43rd Indiana Infantry Regiment

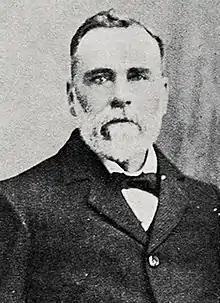
Colonel William McLean, commander of the 43rd Indiana Infantry Regiment during the Civil War. Photo published circa 1903.

The 43rd Regiment of Indiana Infantry was a volunteer infantry unit from the U.S. state of Indiana that served in the Union Army during the U.S. Civil War in the Western Theater. Though deployed at different times in support of Federal operations in Missouri, Tennessee, Kentucky and Mississippi, the majority of its combat service took place in Arkansas. During the ill-fated Camden Expedition (part of Nathaniel Banks' Red River Campaign), it was one of three infantry regiments that, along with the Thirty-sixth Iowa and Seventy-seventh Ohio infantry, comprised the 2nd Brigade of the Third Division commanded by General Frederick Salomon. This division and brigade formed part of the Union VII Corps under Major-General Frederick Steele. A sizable portion of the regiment was killed or captured at the Battle of Marks' Mills on 25 April 1864; the prisoners were sent south to Camp Ford in Tyler, Texas, where eleven of them perished. The remaining elements were transferred northward, and ended their wartime service guarding Confederate prisoners-of-war at Camp Morton in their own home state.